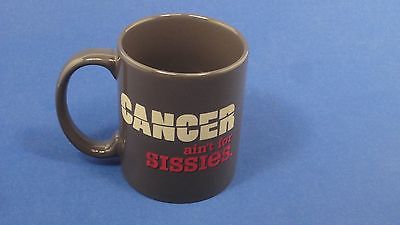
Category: mug